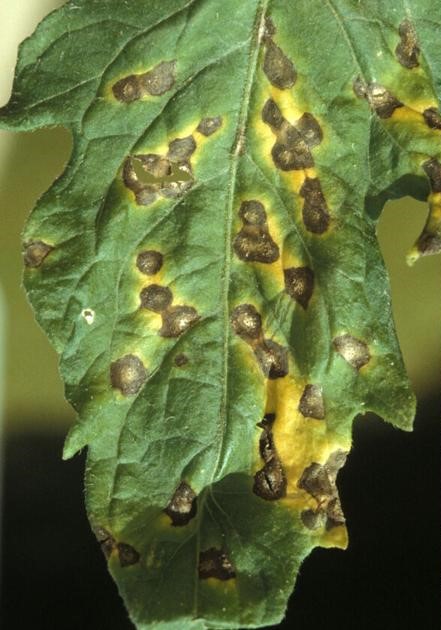
Plant: Tomato
Disease: tomato septoria leaf spot